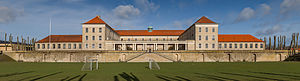
Hack Kampmann / Værker
Viborg Katedralskole
Hack Kampmann var en dansk arkitekt, kongelig bygningsinspektør, professor i arkitektur og kunstmaler. Han fik stor indflydelse på først nationalromantikken og siden nyklassicismen i dansk arkitektur og står som en særligt markant arkitekt i Aarhus og omegn, hvor mange af hans værker blev opført.